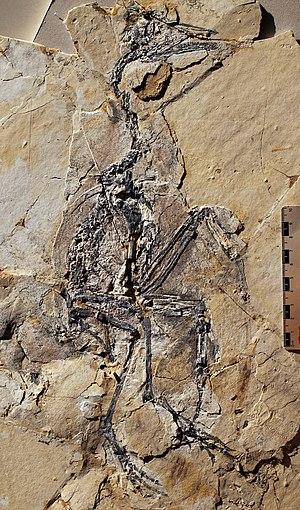
Yanornis est un genre éteint d'oiseaux piscivores ayant vécu en Chine au Crétacé inférieur. Il a été retrouvé dans la formation de Jiufotang de l'Aptien et dans la formation d'Yixian du Barrémien de la province du Liaoning.
Les Songlingornithidae constituent une famille éteinte d'oiseaux ornithuromorphes. La plupart des spécimens connus proviennent du Crétacé inférieur chinois, de la province du Liaoning, au nord-est du pays. Ceux-ci ont été découverts dans la formation de Jiufotang, datant du début de l'âge Aptien, il y a environ 120 millions d'années.